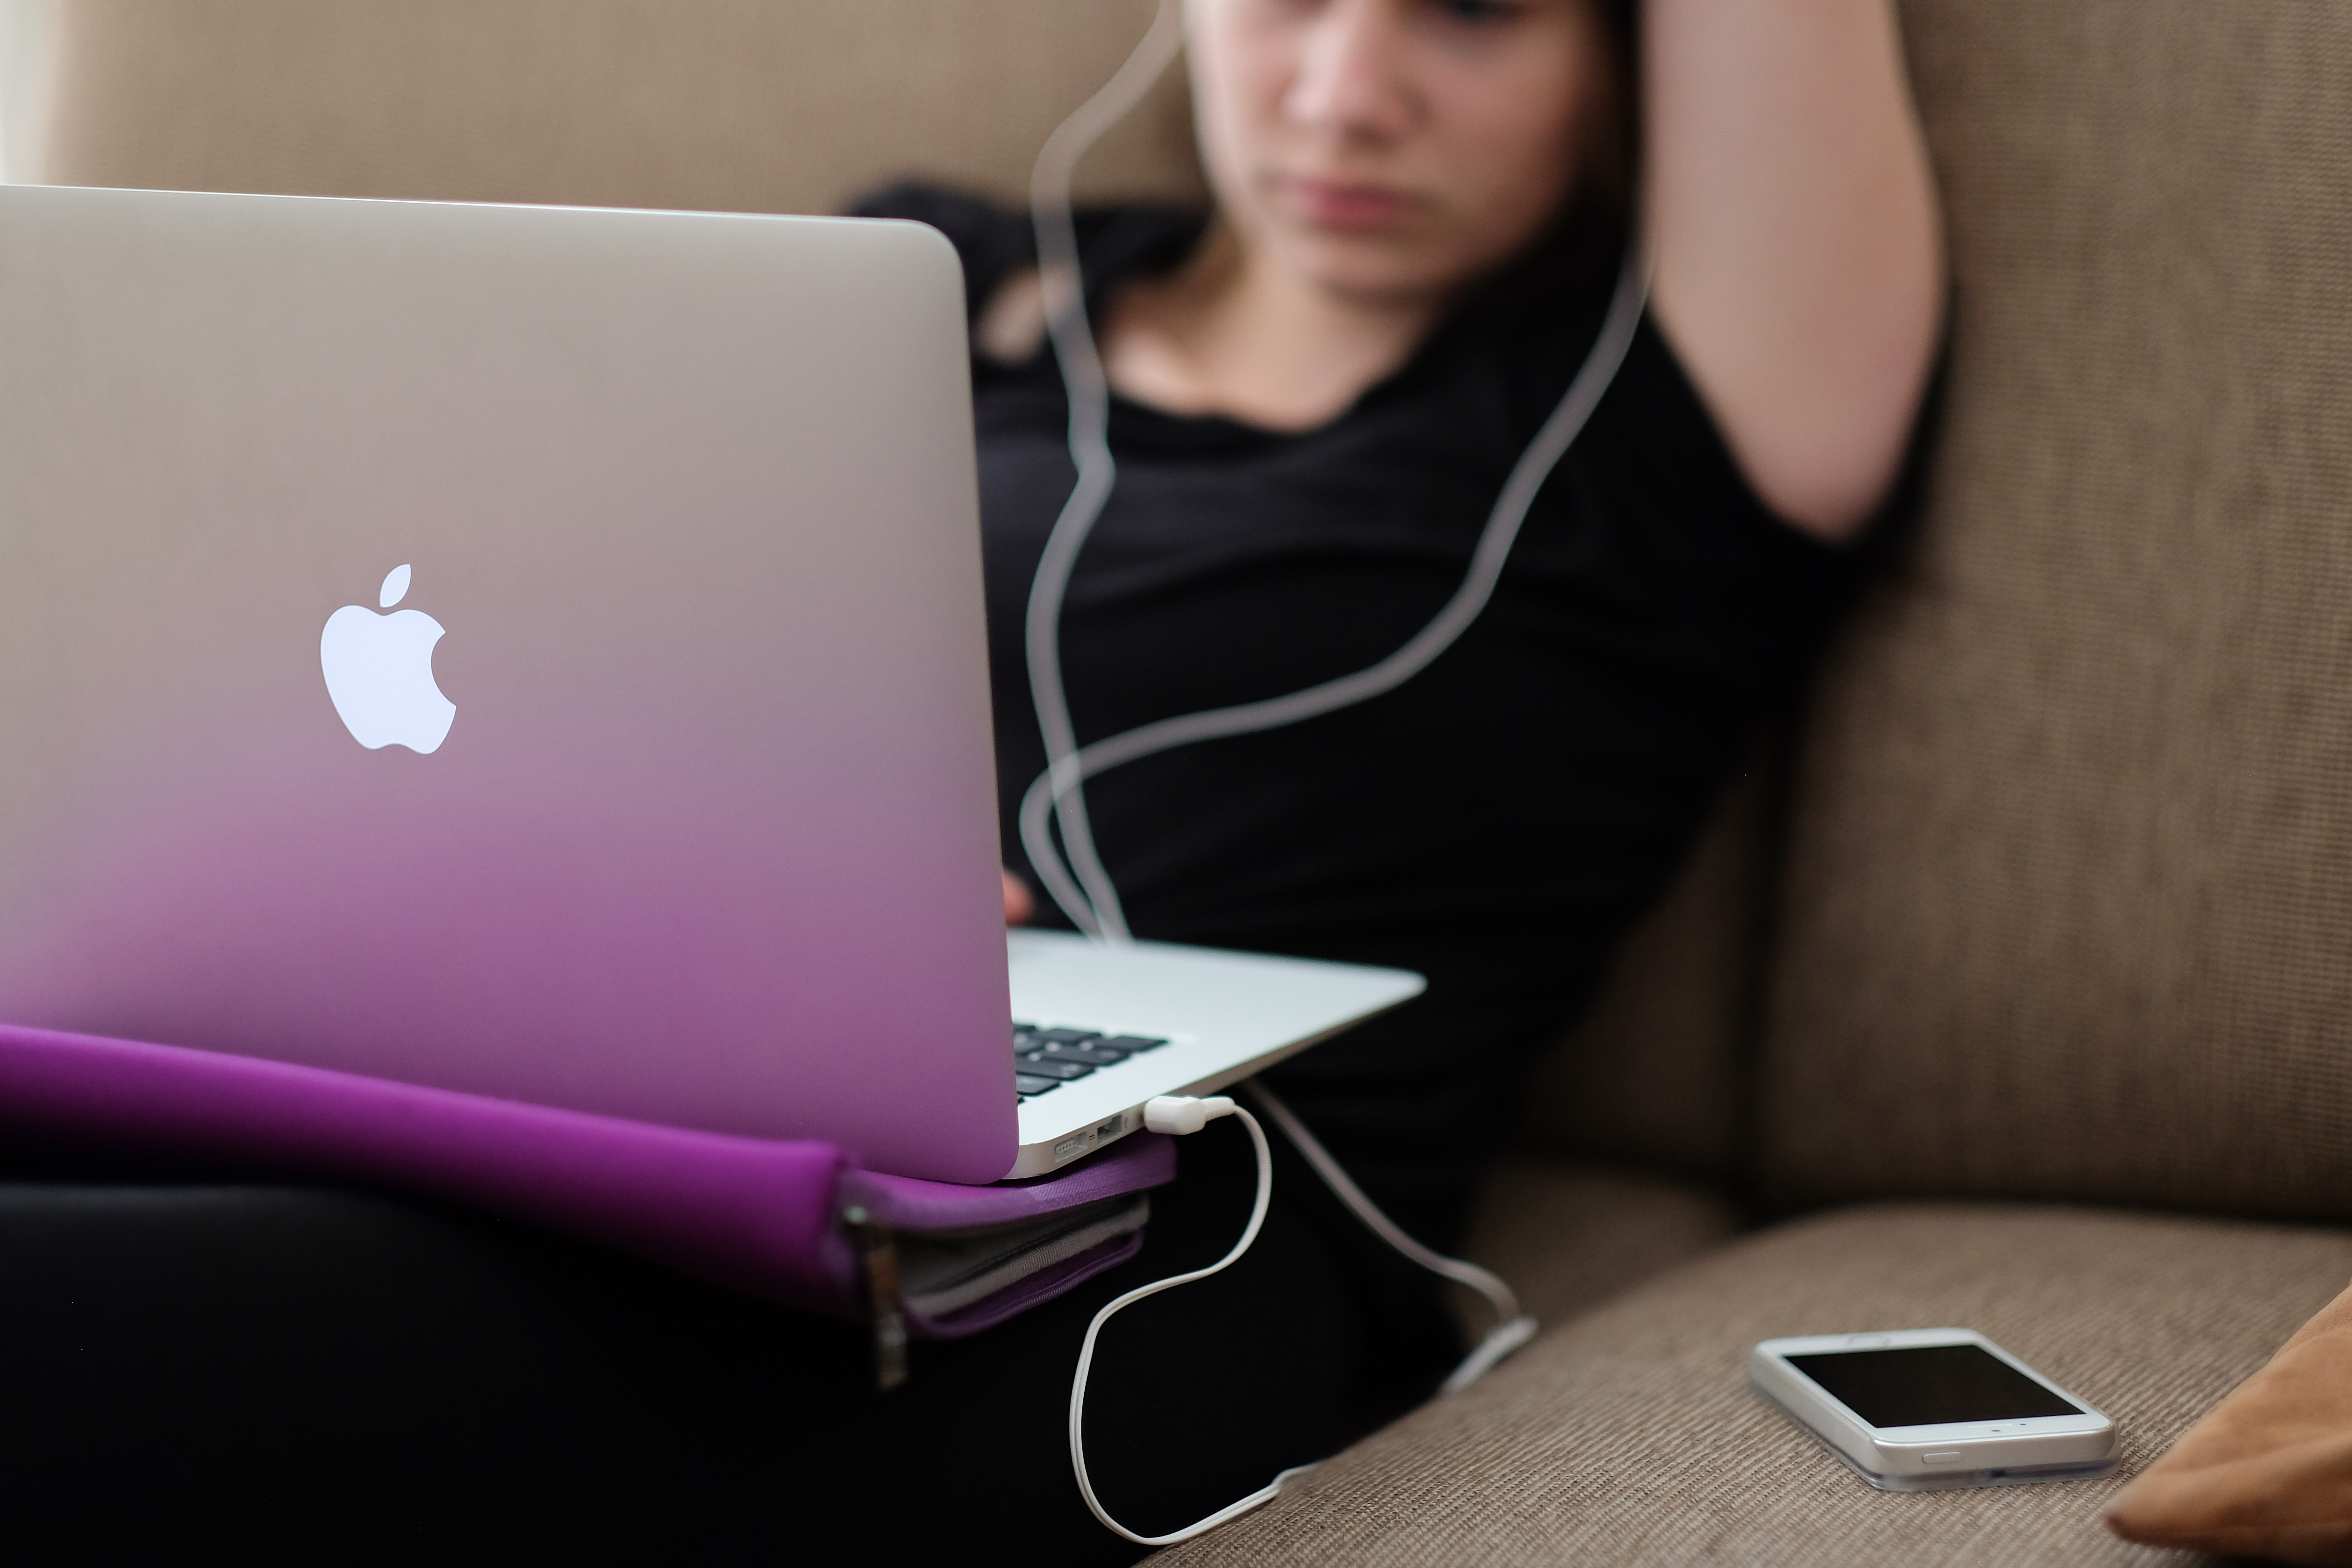
laptop, iphone, computer, writing, apple, girl, woman, technology, gadget, furniture, macbook air, design